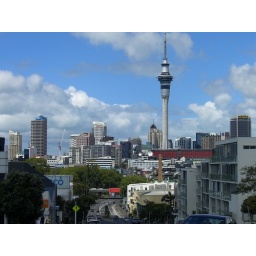
NZ's biggest city! the sky tower is in the distance